Alicia Miyares Fernández

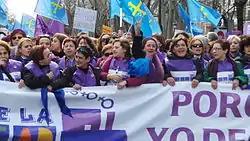
Alicia Miyares in the "El Tren de la Libertad" protest on 1 February 2014.

Miyares Fernández wrote the manifesto for the 2014 Tren de la Libertad. Her manifesto represented a milestone moment for Spanish feminism.